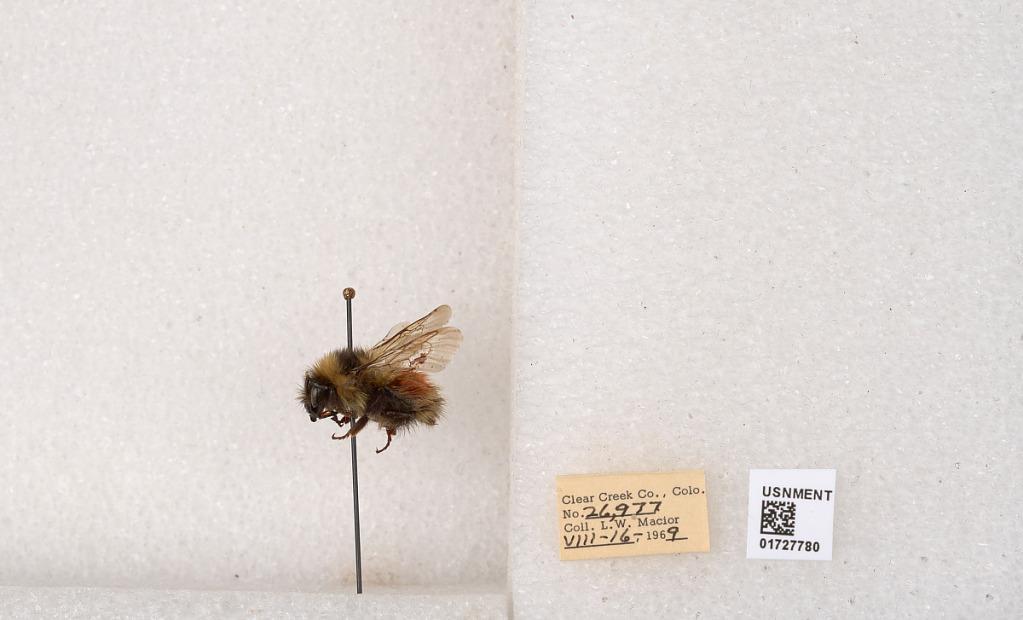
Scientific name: Bombus (Pyrobombus) sylvicola Kirby
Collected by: L. Macior
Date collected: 1969-8-16
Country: United States
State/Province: Colorado
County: Clear Creek
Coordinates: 39.7006, -105.694